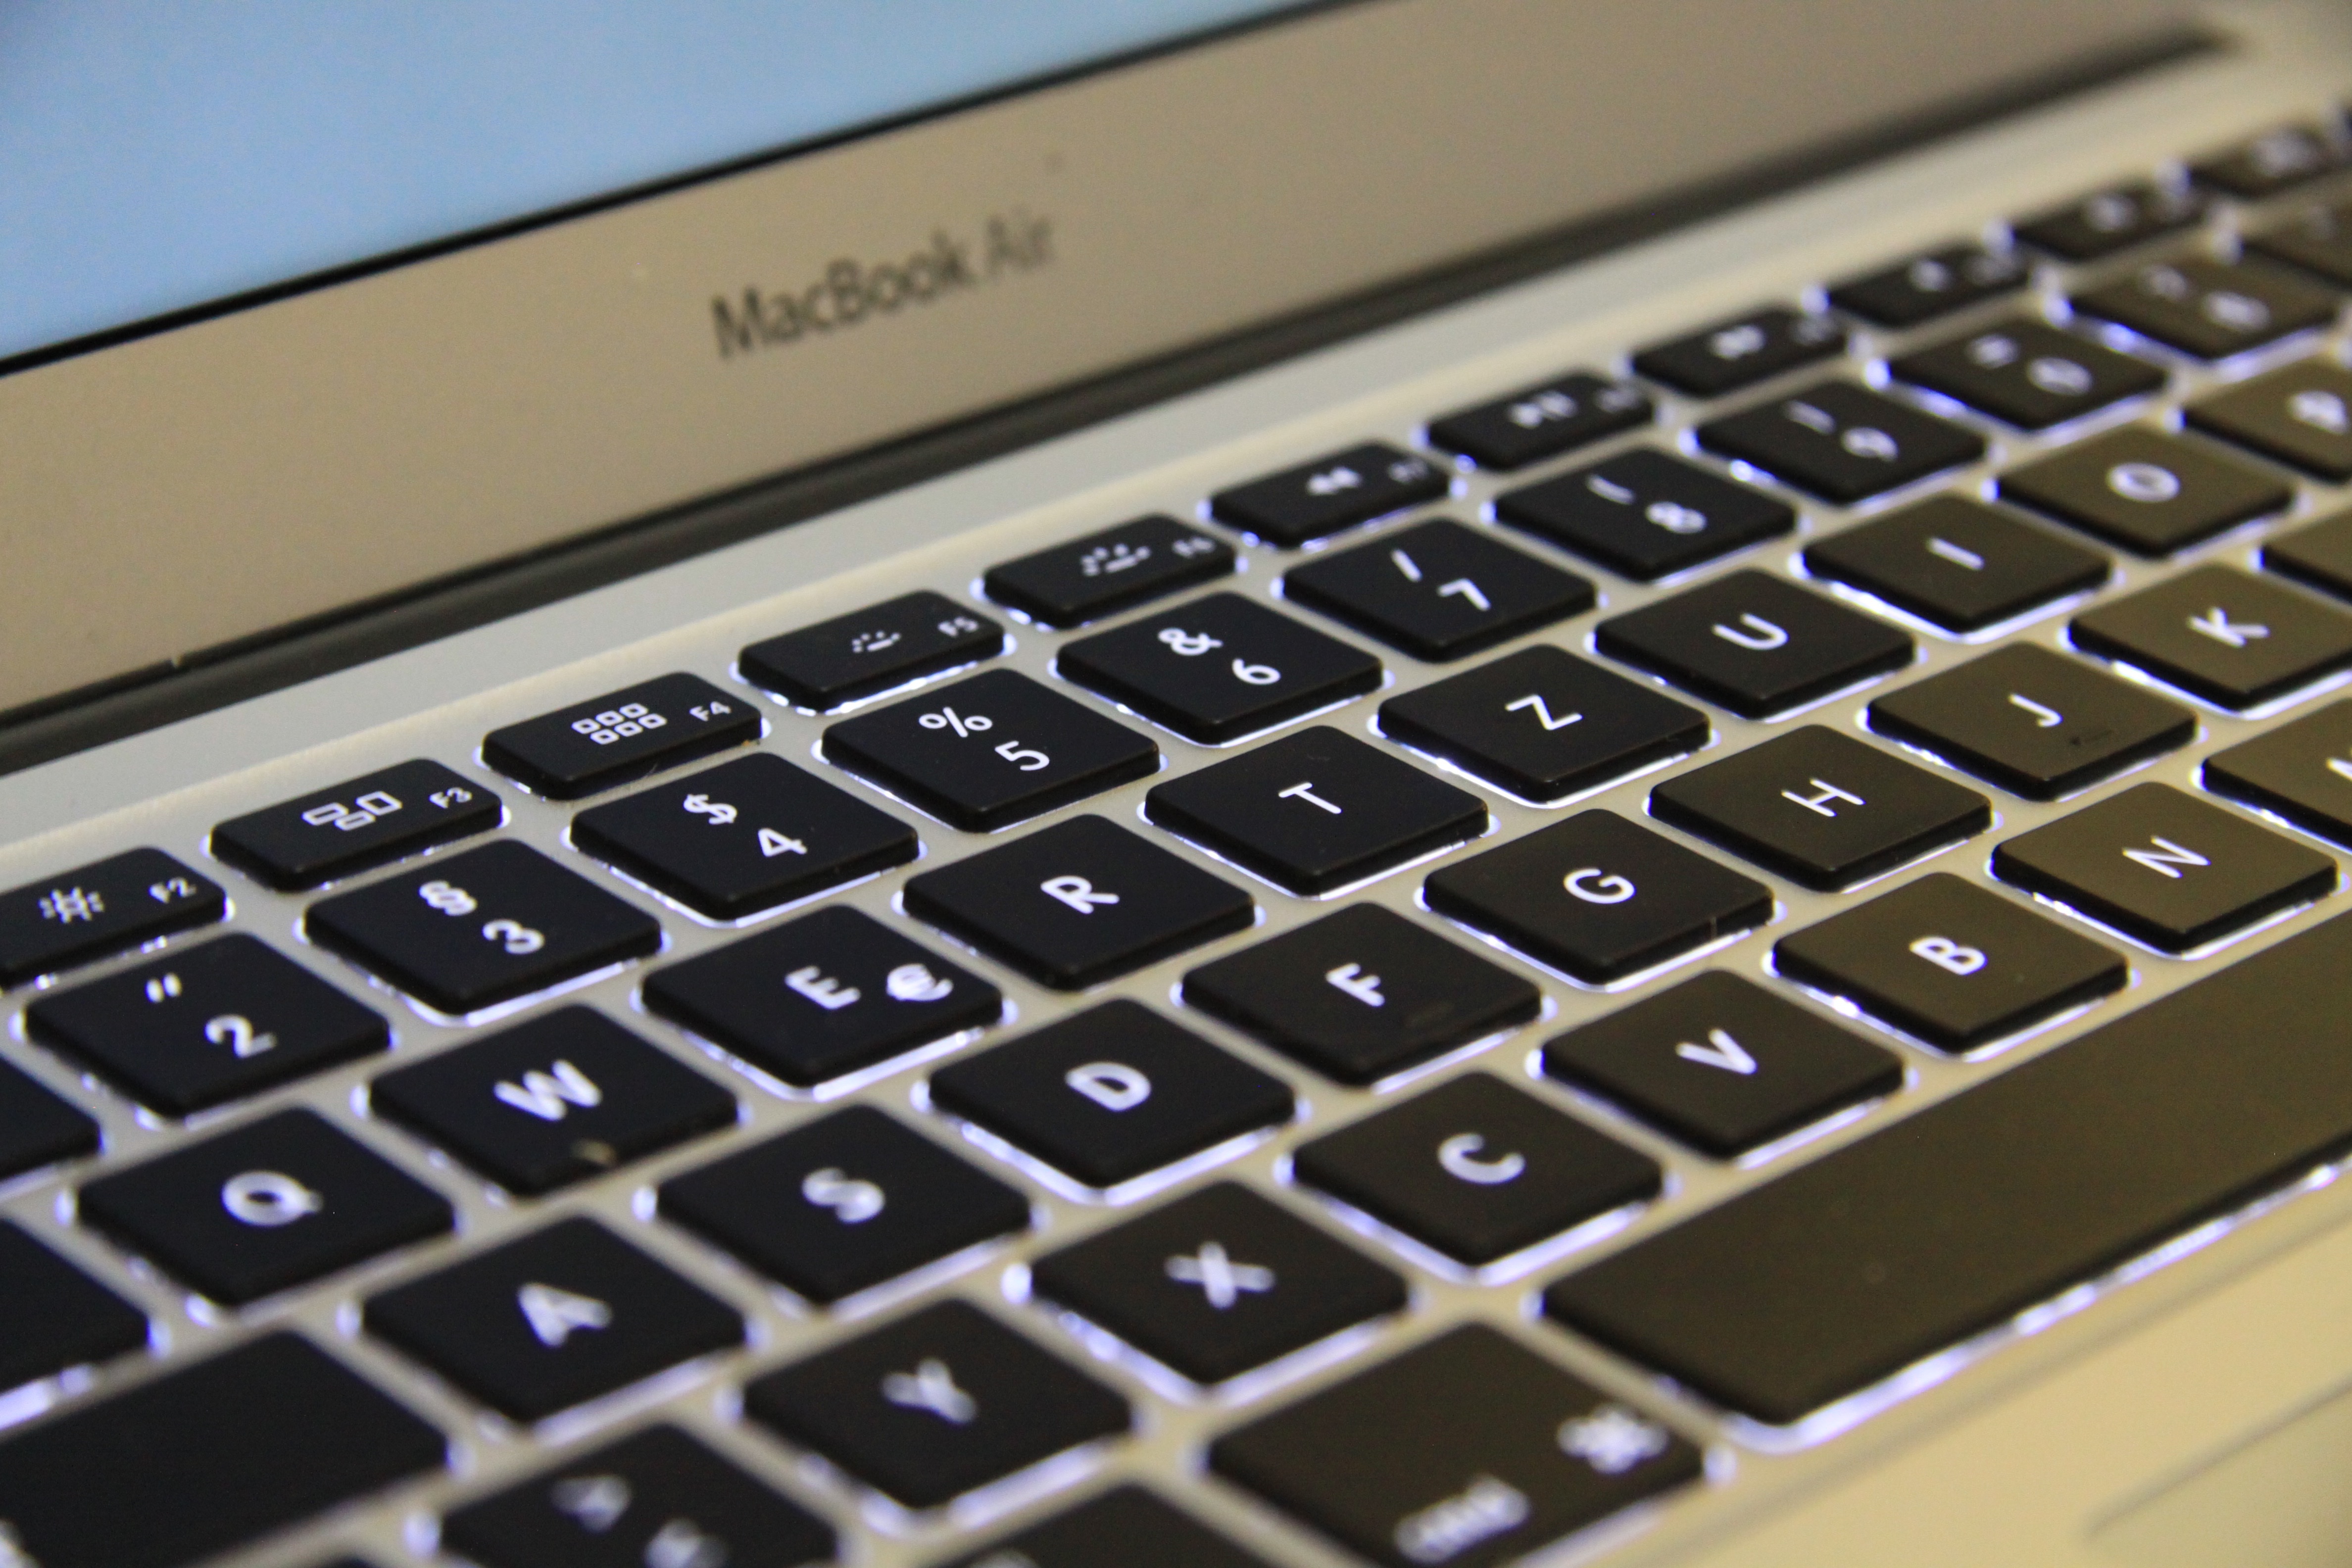
computer keyboard, computer hardware, electronic keyboard, technology, laptop, multimedia, electronic device, musical keyboard, electronic instrument, office equipment, personal computer